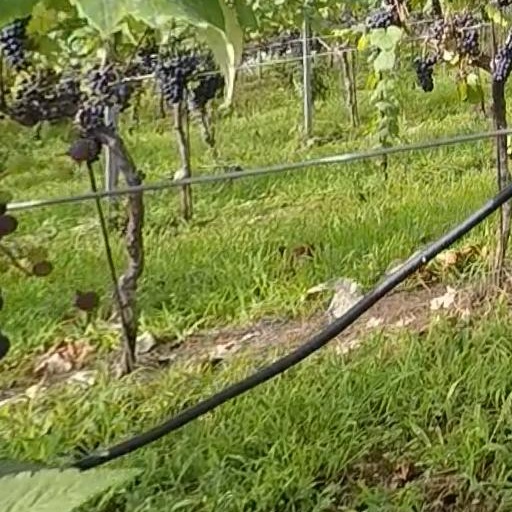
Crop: grape